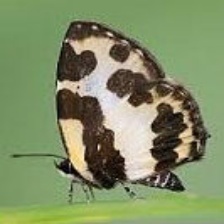
Species: ELBOWED PIERROT